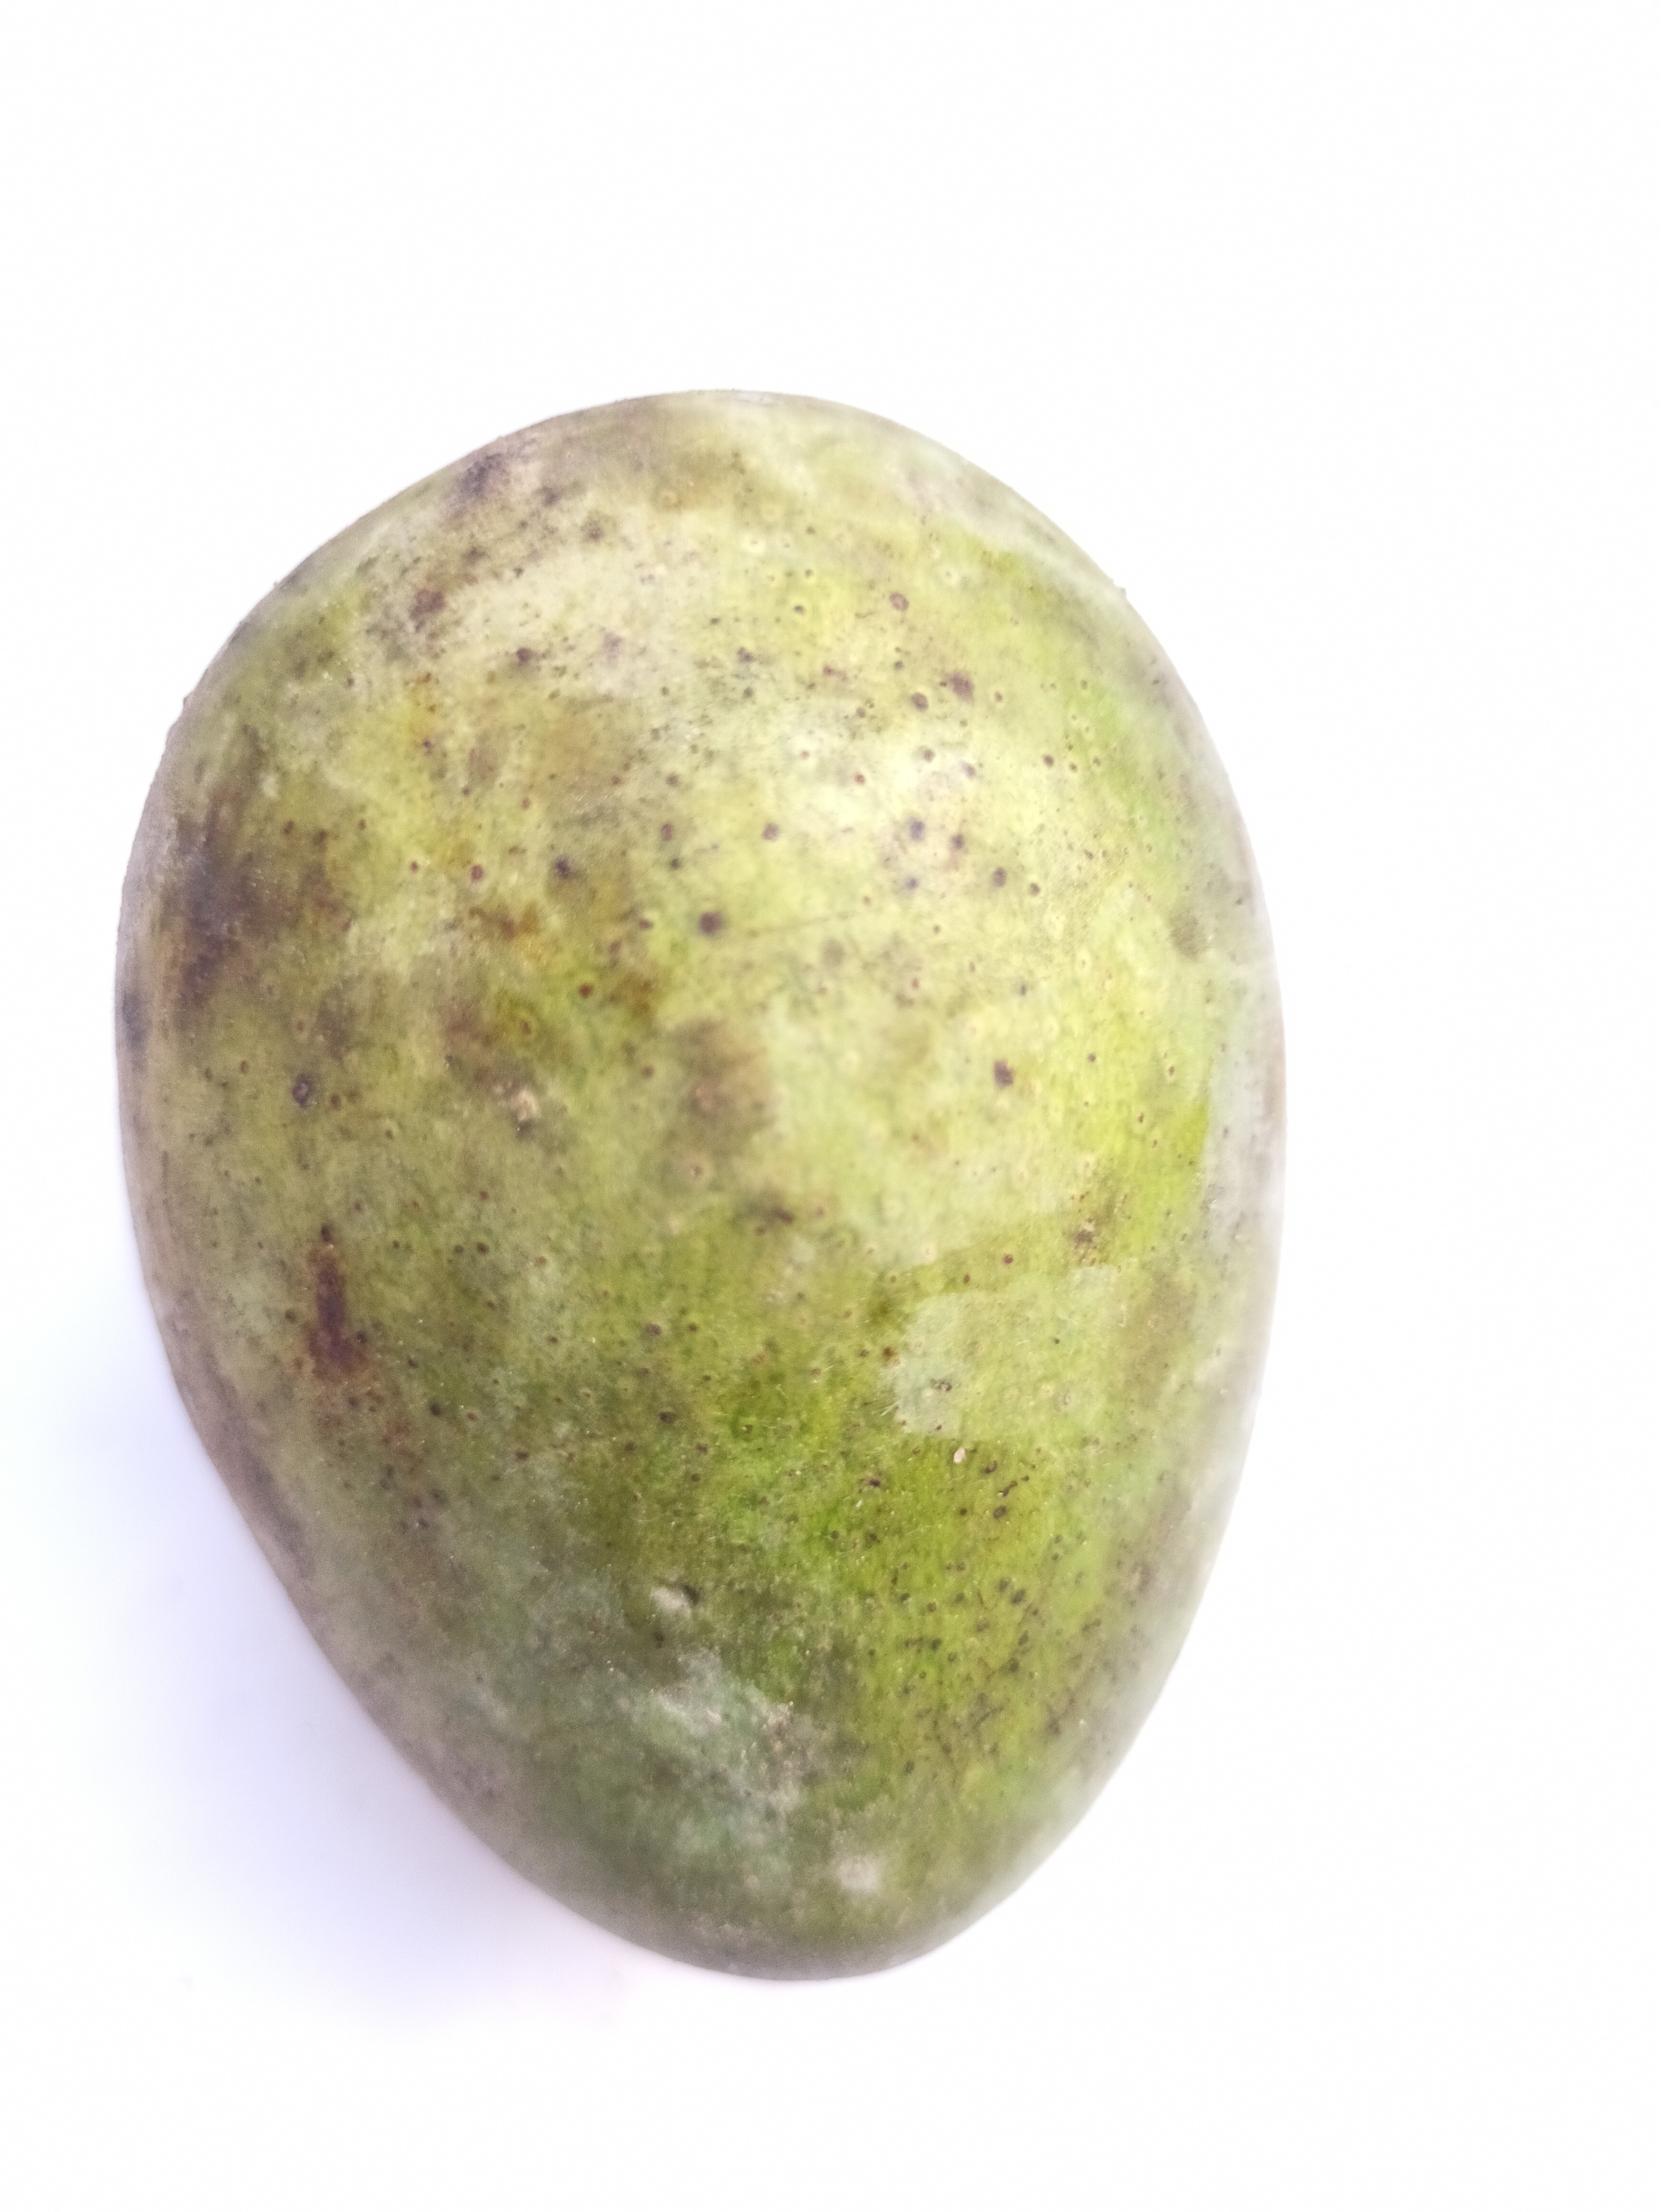
Mango variety: Khrishapat